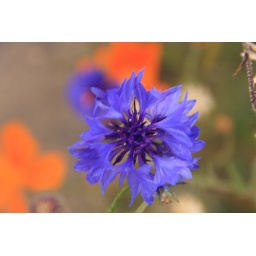
blue flower and orange poppies in background